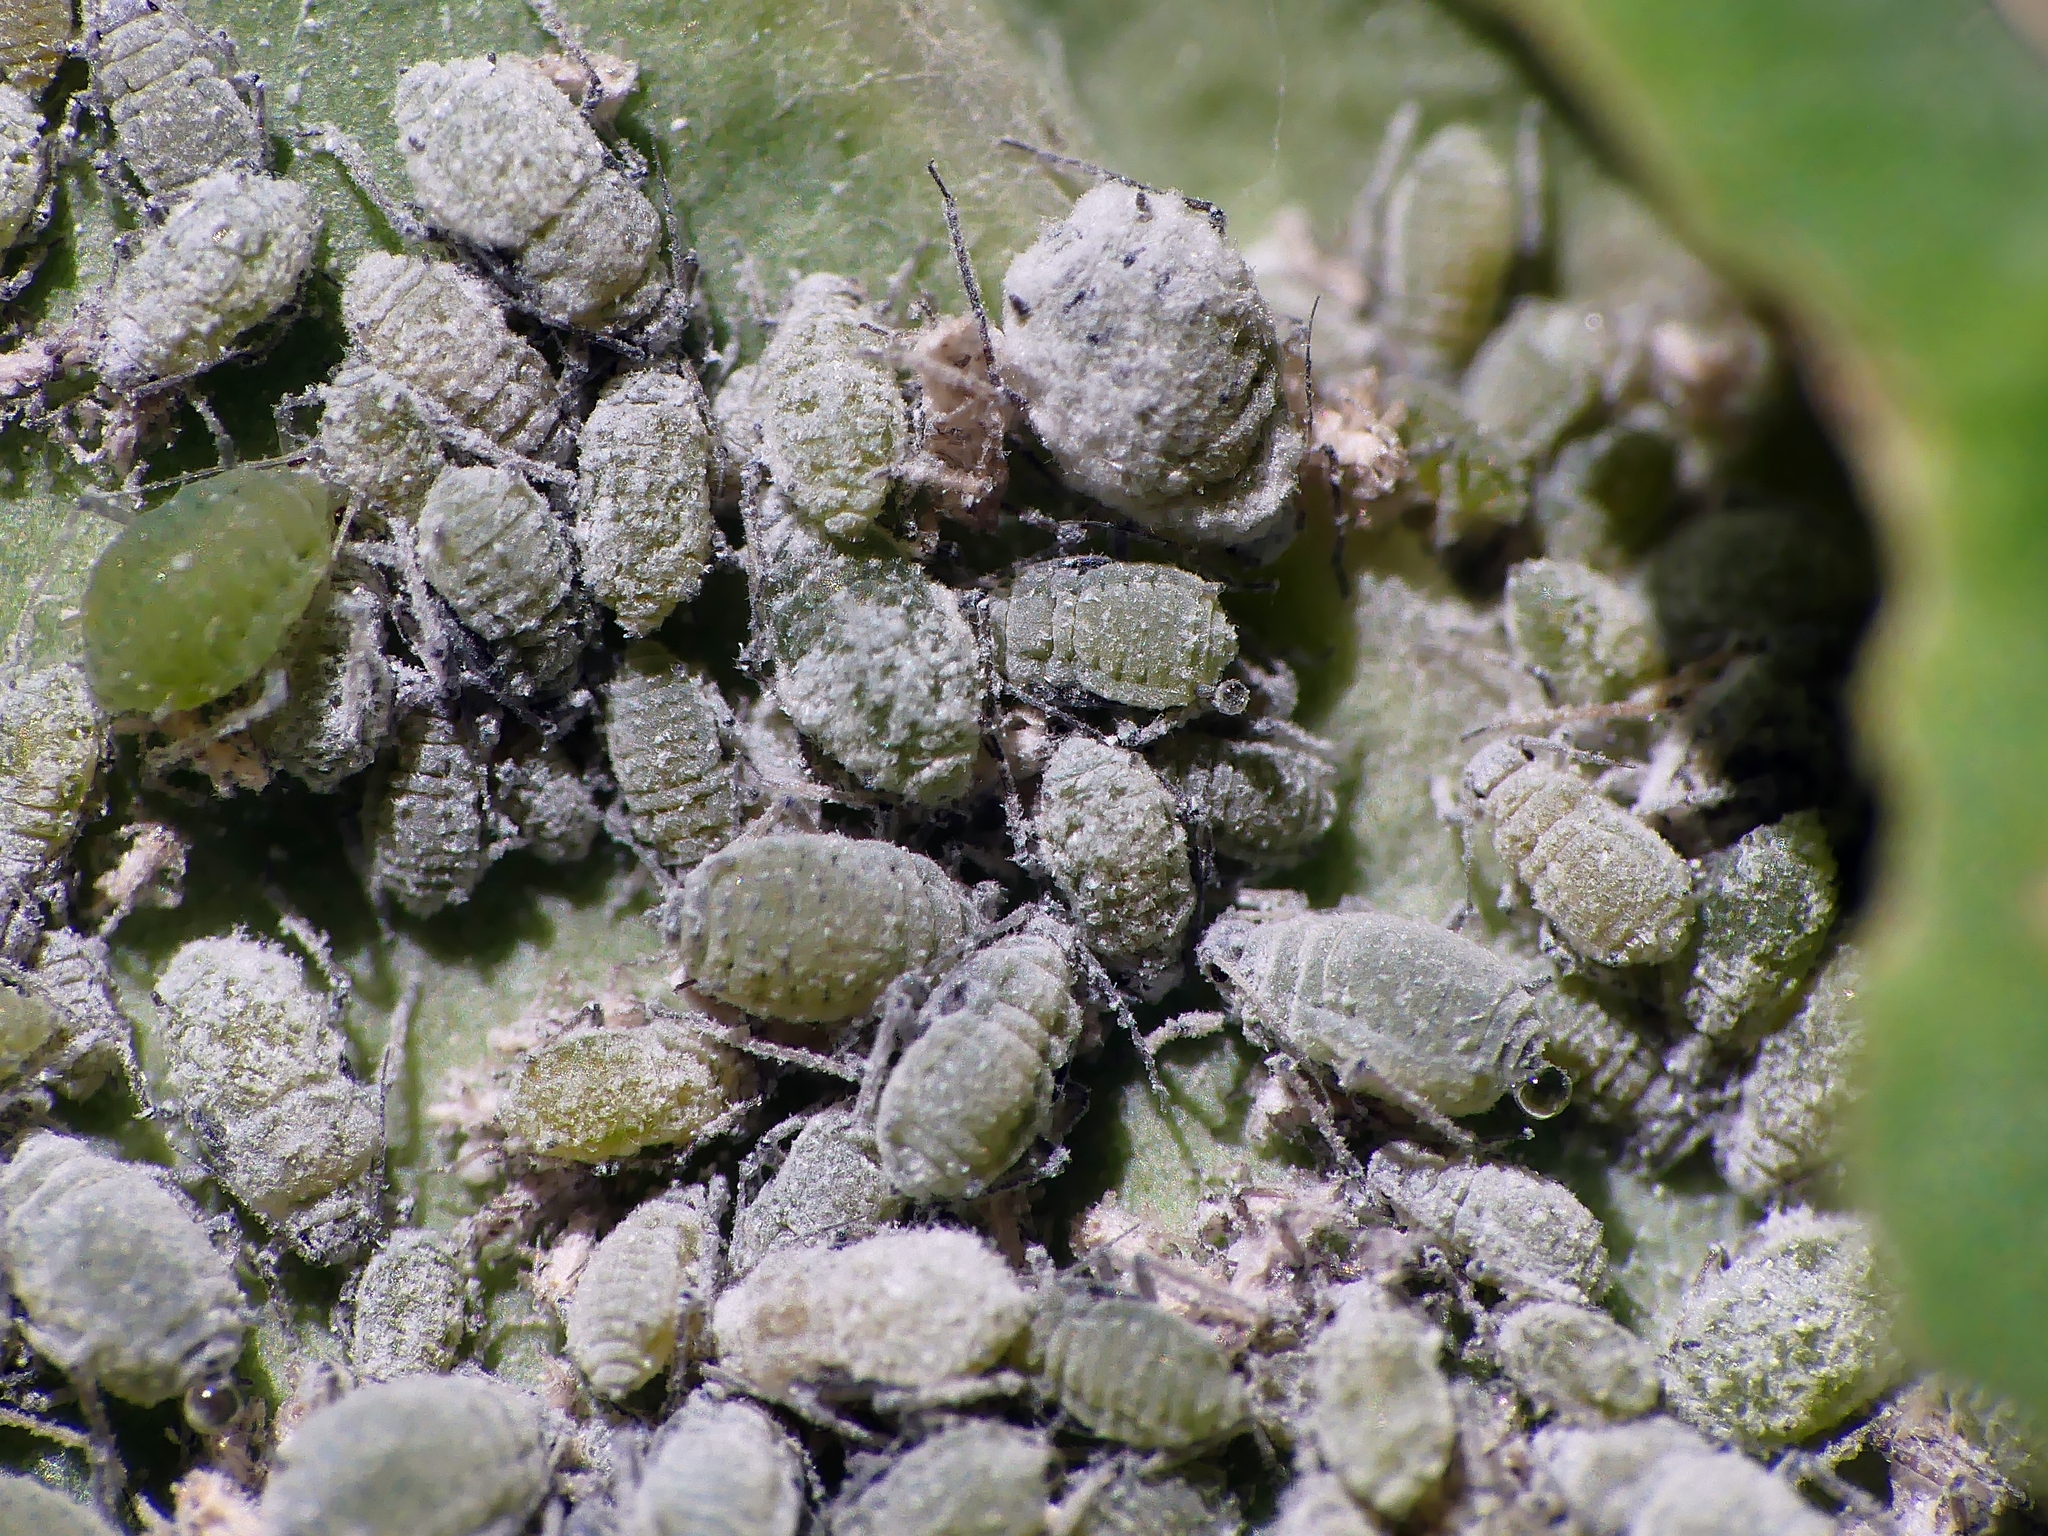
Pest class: cabbage_aphid